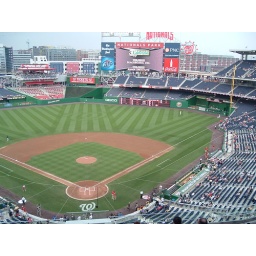
Nationals Park from behind home plate, with the specific purpose of being off-center to catch right field in the picture.